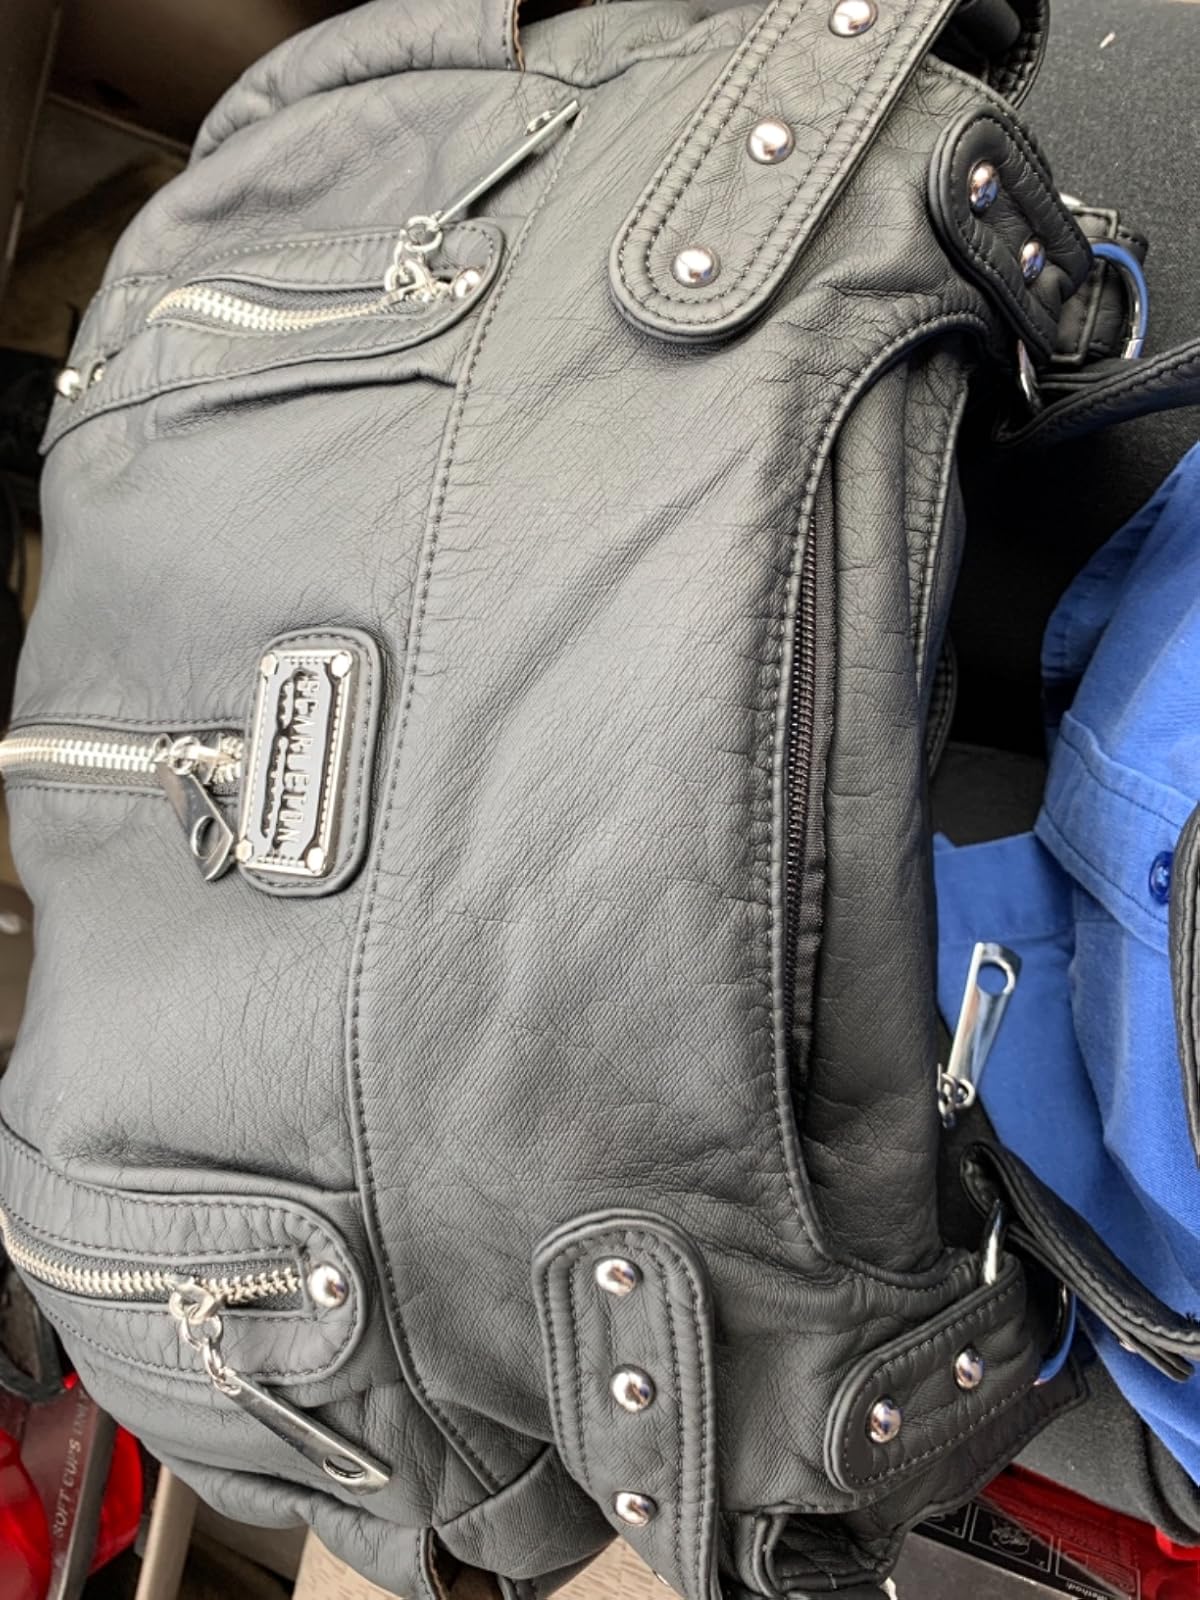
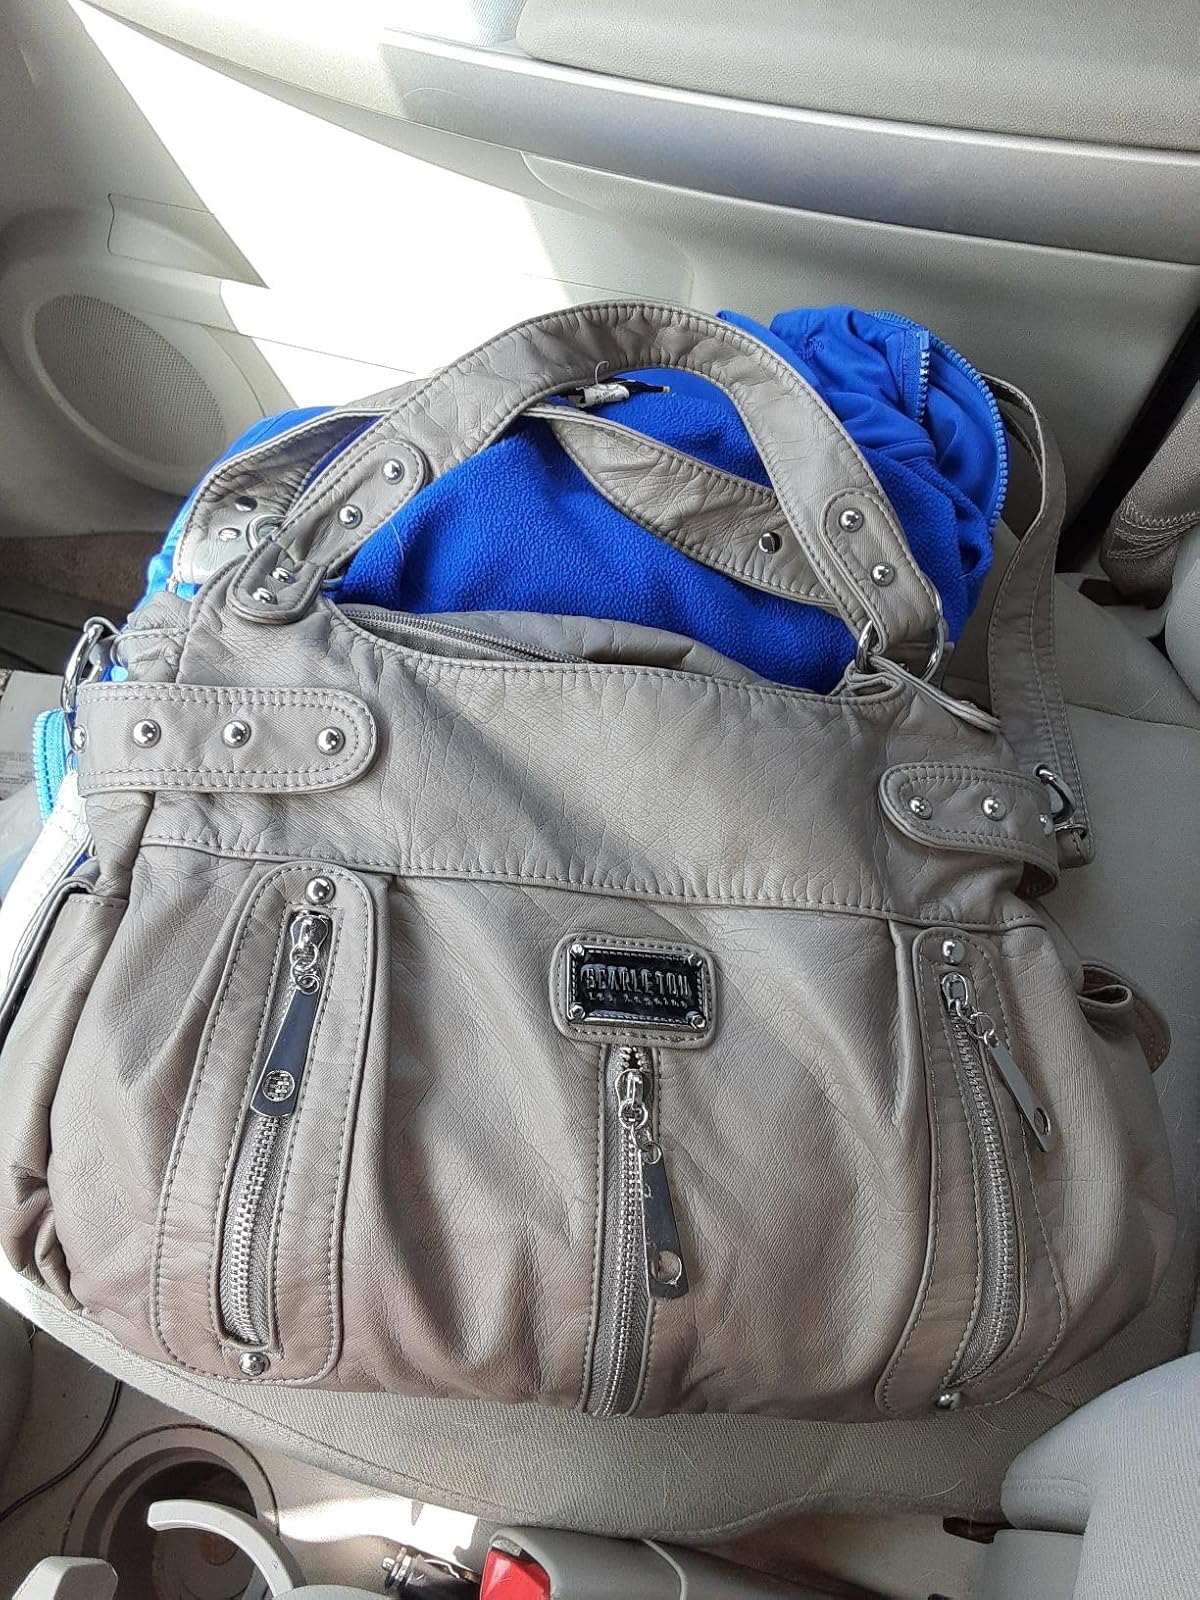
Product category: accessories_handbag
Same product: no